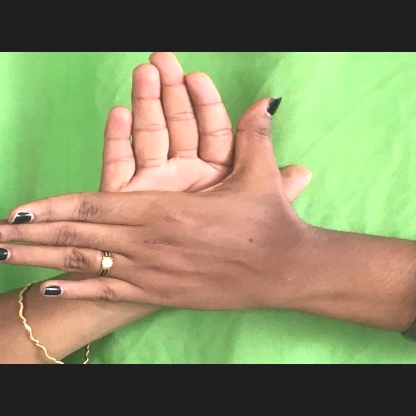
Mudra: Chakra